Transport in Ukraine

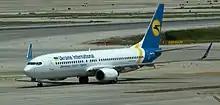
A Boeing 737 of UIA, one of Ukraine's flag carriers, taxiing at Barcelona (El Prat) Airport

Rail transport in Ukraine connects all major urban areas, port facilities and industrial centres with neighbouring countries. The heaviest concentration of railway track is the Donbas region of Ukraine. Although rail freight transport fell in the 1990s, Ukraine is still one of the world's highest rail users.